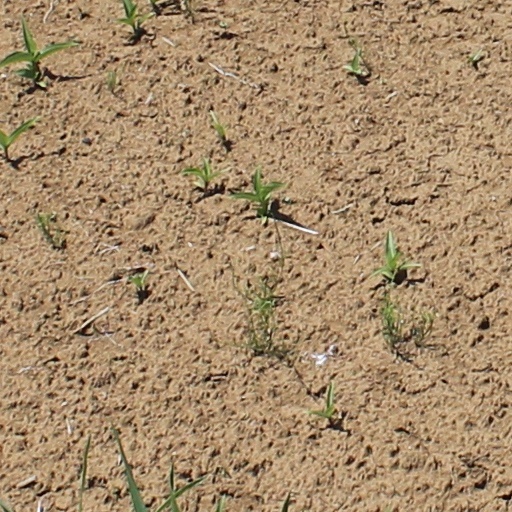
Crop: wheat